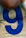
Number: 9